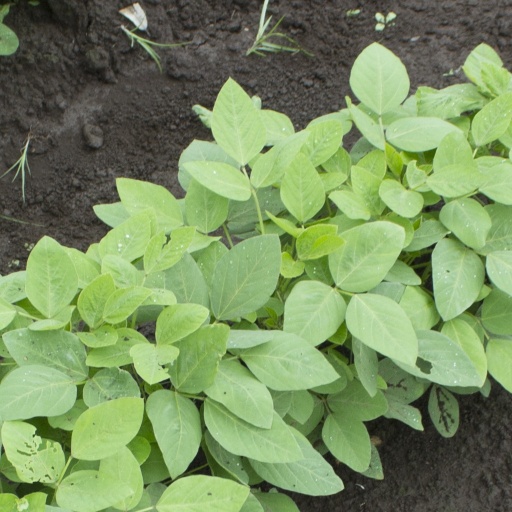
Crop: soybean